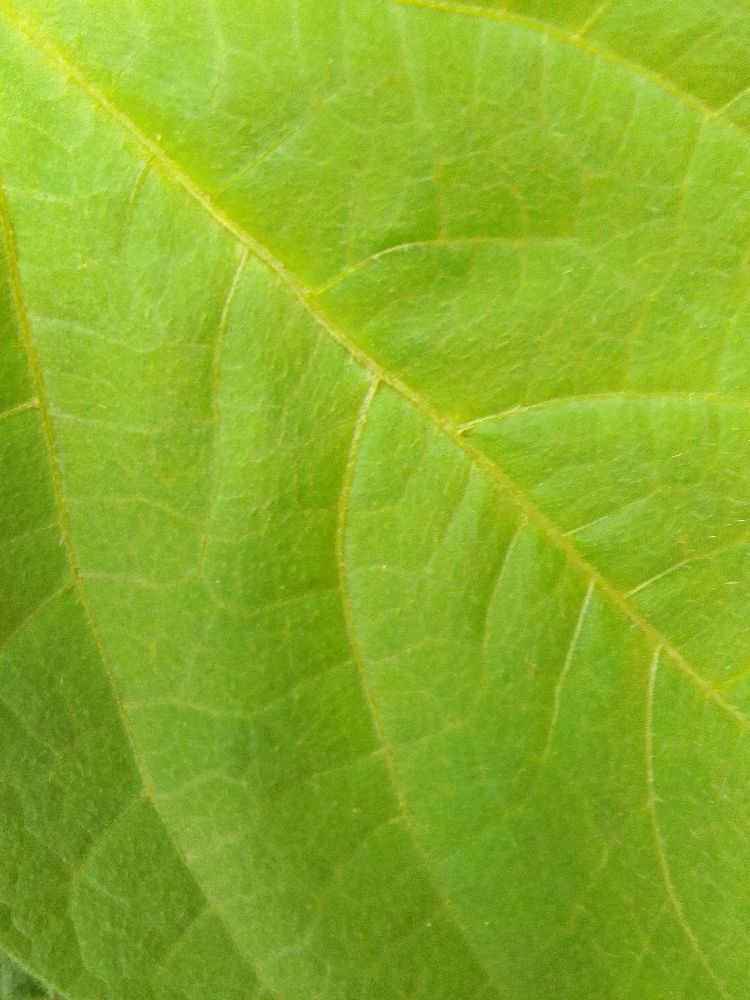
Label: healthy